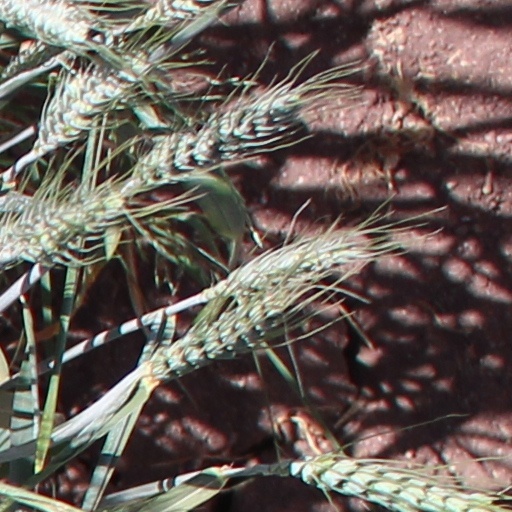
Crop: wheat